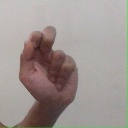
अक्षर: ढ